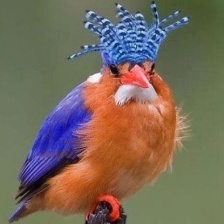
Species: MALACHITE KINGFISHER
Scientific name: CORYTHORNIS CRISTATUS